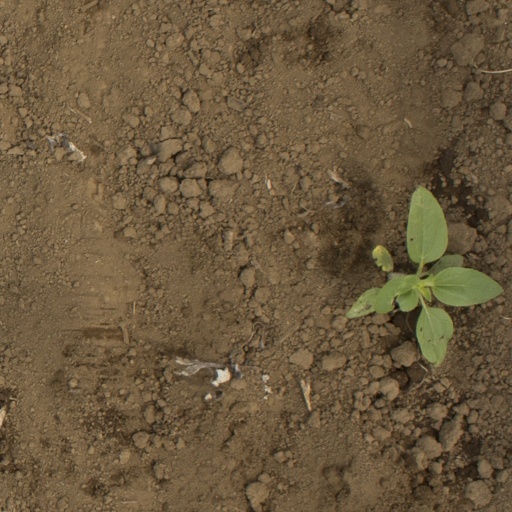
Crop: Jerusalem artichoke